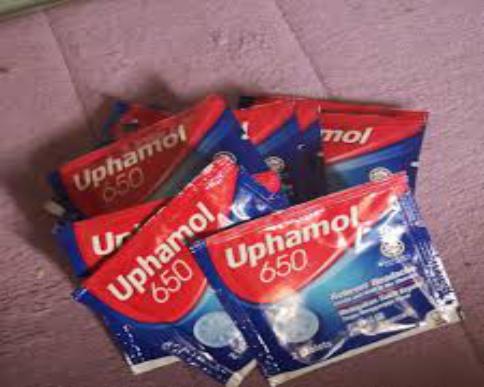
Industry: Medical